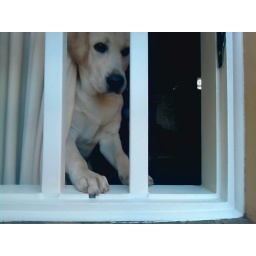
luke is waiting for me behind the window while I look for the keys in my bag